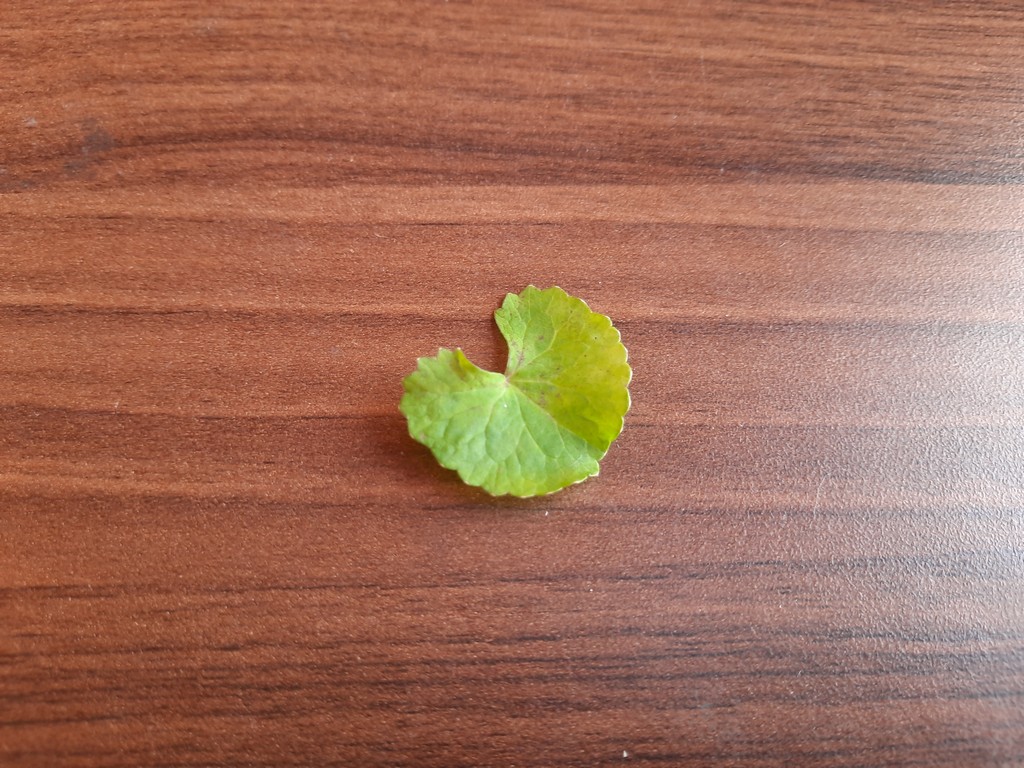
Label: Unhealthy